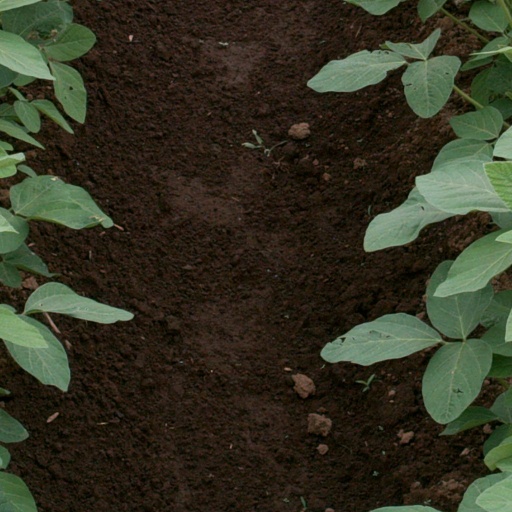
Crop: soybean